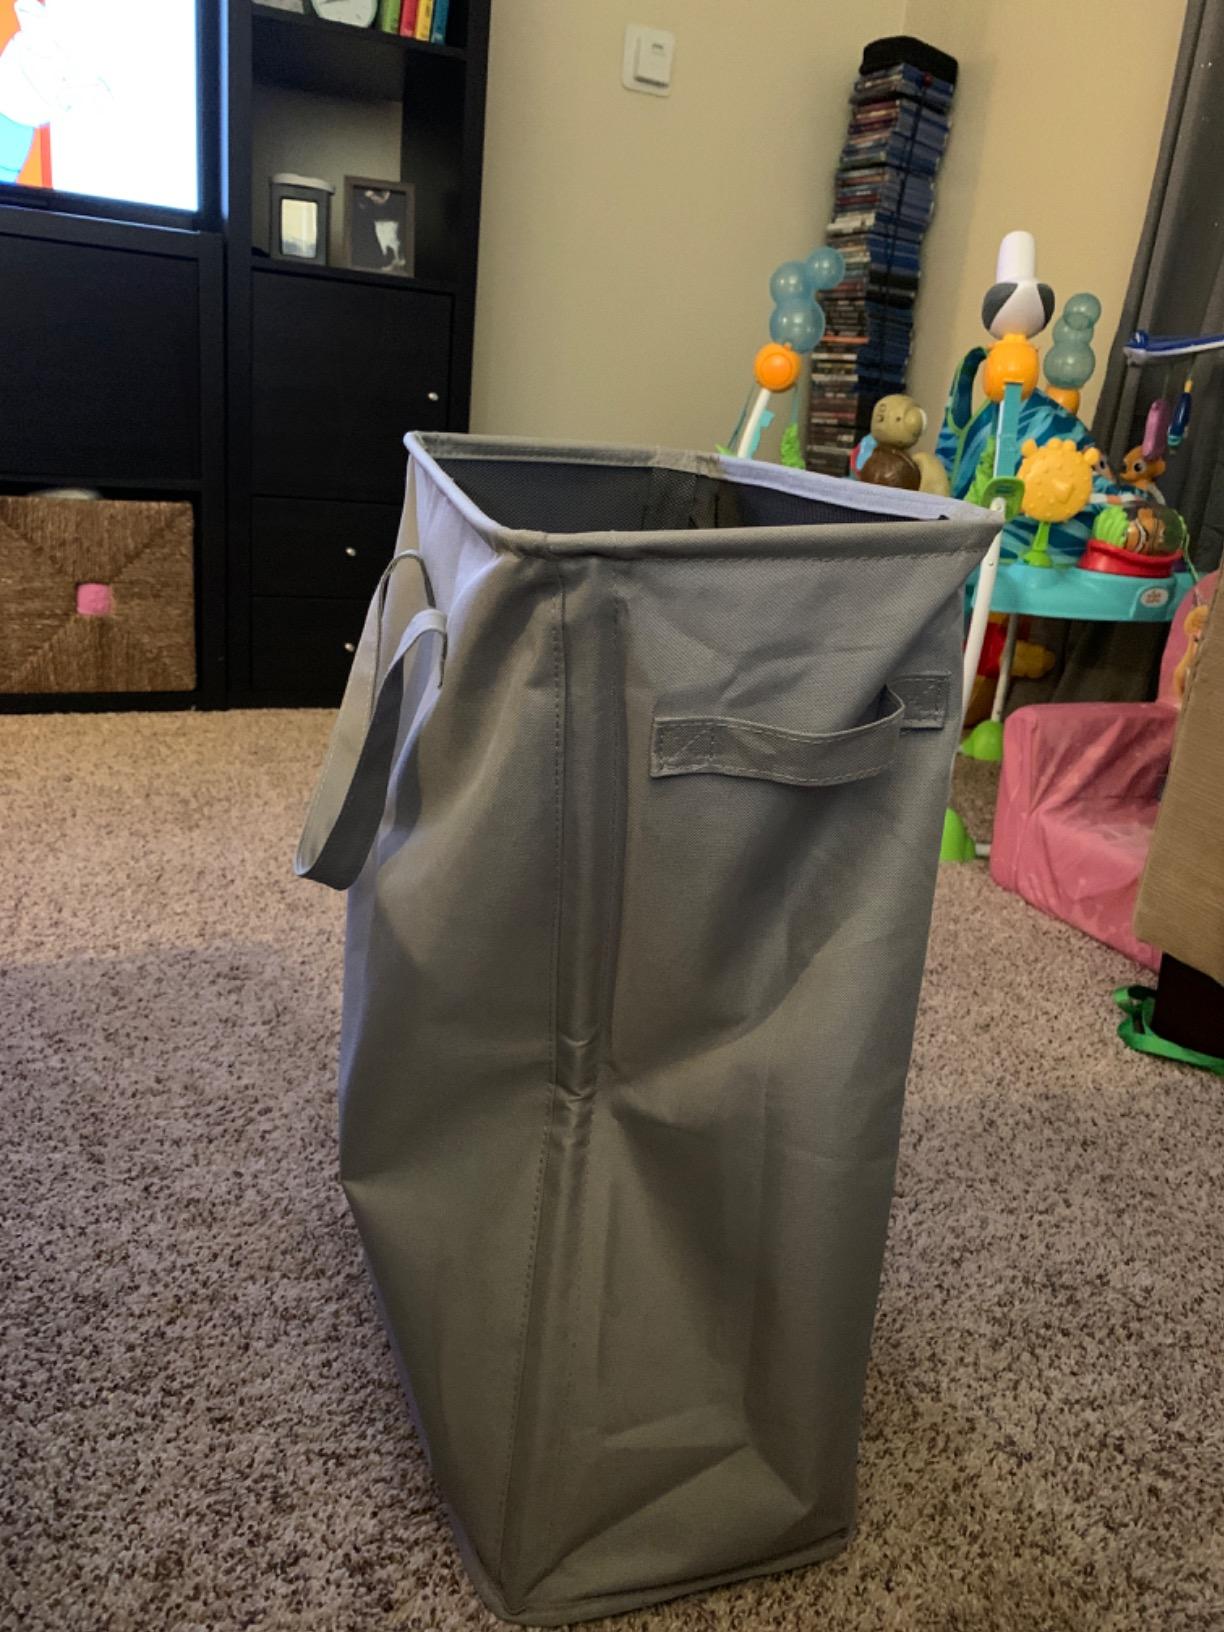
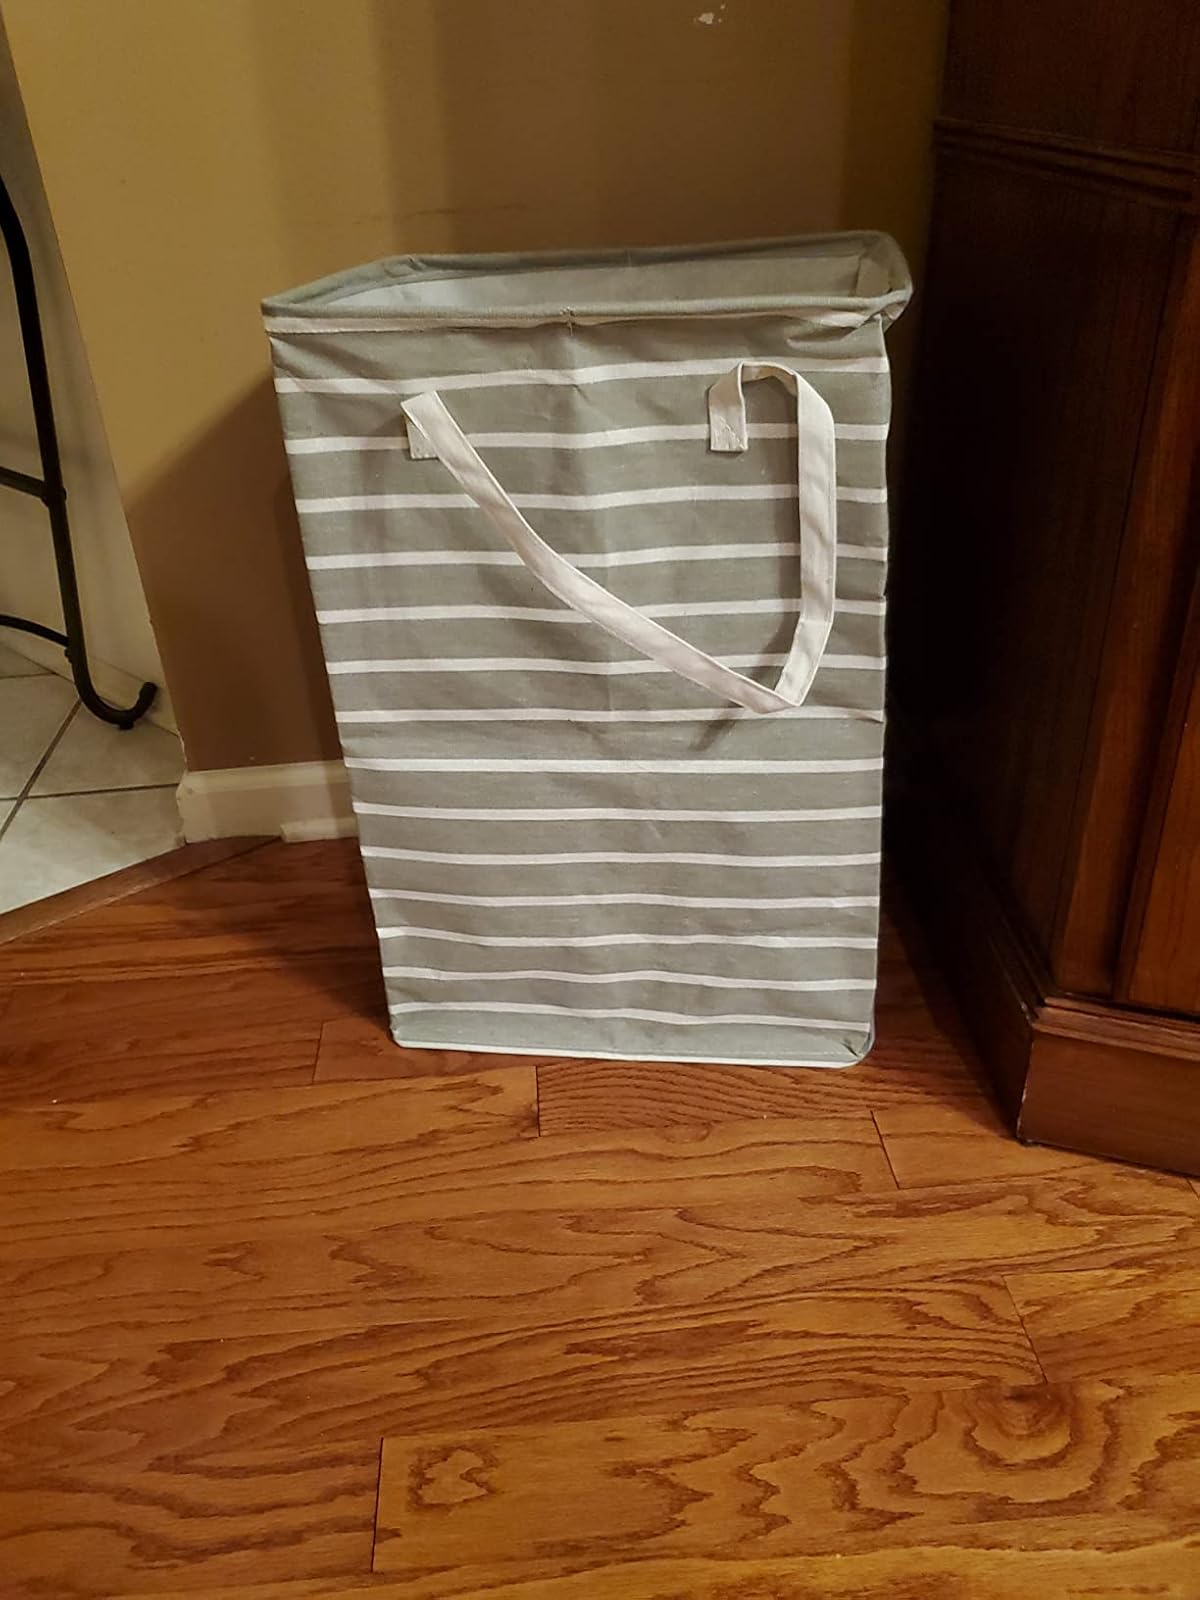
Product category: items_hamper
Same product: no